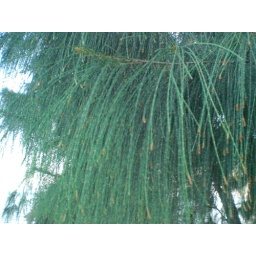
Indians in fl made baskets from these long pine needles..